David Burnes

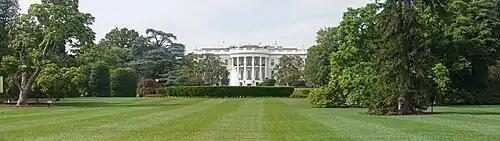
White House and South Lawn

His land extended from Third and 18th Street and from Constitution Avenue to H Street. Within that area are the White House and its south side, including The Ellipse and the South Lawn. Some of the National Mall also sits on Burnes' former land.